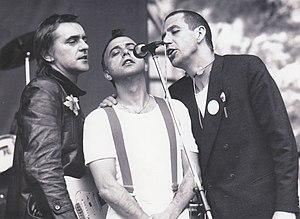
Trio est un groupe de rock allemand. Il est formé en 1979, dissous en 1986, et associé à la mouvance Neue Deutsche Welle.